Volkswagen Beetle in Mexico

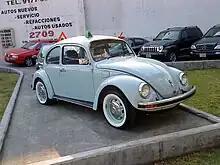
2004 "Volkswagen Sedán Última Edición". Front view. Aquarius Blue with Grey interior.

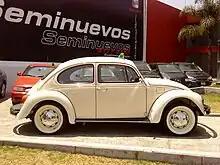
2004 "Volkswagen Sedán Última Edición". Side view. Harvest Moon Beige with Black interior.

In March 2003, the end of the "Vocho" production was announced, due to the gradual and continuous decline in demand for this model, which began with the introduction of the Chevrolet Pop (Opel Corsa B) in Mexico produced by General Motors in 1997. The Pop replaced the Volkswagen Beetle in its first place on sales in Mexico by offering modernity at a price just a little higher than the Vocho. However, the Volkswagen Beetle kept being the Mexican taxi driver favorite, until, in 2002, a decree emerged under the mandate of Andrés Manuel López Obrador, then Mexico City's governor. This decree prohibited the granting of permits for public transportation in the form of taxis in Mexico City to two-door cars, restricting even more the marketing of the "Vocho" in favor of the Nissan Tsuru (third generation Nissan Sentra), which now became the new favorite of taxi drivers in Mexico, causing sales of the "Vocho" to fall even further. These sales figures reached over 40,000 units sold annually in the mid-90s, dropping to just over 10,000 in its last year. Taxis were also not permitted to be any older than eight years, although the Vocho ended up being grandfathered in for an extra two years. This means that there will be no more Beetle taxis in Mexico City after the end of 2012. From 100,000 a few years earlier, only 3,500 VW Sedán taxis were left in early 2012.